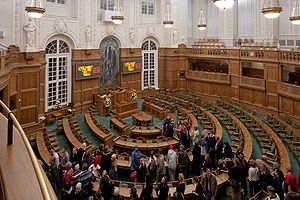
Christiansborg / Indvendig indretning / Folketinget
Folketingssalen
Christiansborg Slot, eller blot Christiansborg, på Slotsholmen i det centrale København er hjemsted for Danmarks parlament, Folketinget, for Højesteret og Statsministeriet. Desuden anvender Kongehuset fortsat flere dele af Christiansborg, herunder De Kongelige Repræsentationslokaler, Slotskirken og De Kongelige Stalde.